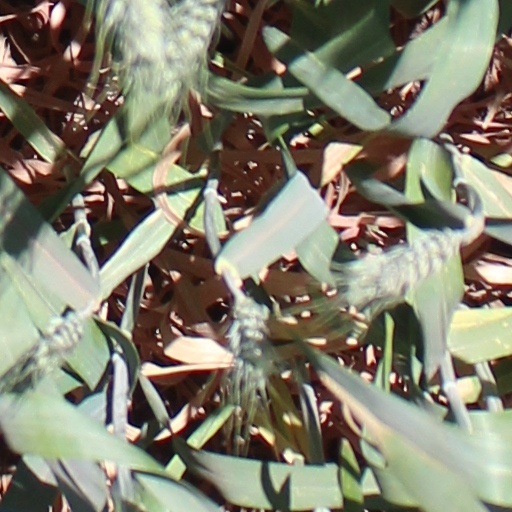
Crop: wheat